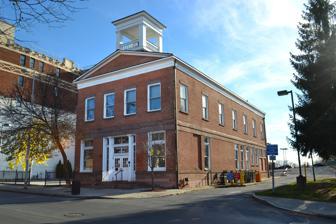
Building: Poughkeepsie City Hall
Country: United States of America
Year built: 1831
United States historic place Poughkeepsie City Hall U.S. National Register of Historic Places The former city hall in November 2015.  The building is currently used as the Commissioner of Jurors Office. Show map of New York Show map of the United States Location 228 Main St., Poughkeepsie, New York Coordinates 41°42′14″N 73°55′48″W / 41.70389°N 73.93000°W / 41.70389; -73.93000 Area less than one acre Built 1831 Architectural style Greek Revival NRHP reference No. 72000835 Added to NRHP January 20, 1972 Poughkeepsie City Hall is a historic city hall located in Poughkeepsie , Dutchess County, New York at 228 Main Street.  It was built in 1831 and is a two-story, red brick building with a basement and attic, in the Greek Revival style.  It has a gable roof with a rooftop belfry with square columns, spindle balustrade , and slate covered hipped roof . It is currently used as the Commissioner of Jurors Office. It was added to the National Register of Historic Places in 1972. Poughkeepsie's current city hall stands around the corner at Civic Center Plaza and is constructed in the brutalist style. History The building was constructed when Poughkeepsie was still a village , with the intention of having a fish market on the first floor and a village hall on the second.  It cost $7,200  ($162,000 in 2016) to build in addition to the $7,000 to acquire the land parcels for the project.  When Poughkeepsie became incorporated as a city in 1854, the building then became known as city hall.  In 1865, the space was remodeled for use as the Poughkeepsie Post Office , where it operated until 1886 after the completion of a new post office building around the corner on Market Street.  A newspaper operated there for a short time after until the city needed the space to accommodate more municipal offices.  In 1943, then-mayor Daniel Wilbur proposed to raze the aging structure and replace it with a grand municipal building akin in style to the New York Public Library in Manhattan .  The proposed replacement was never built but the structure was refurbished the following year. The exterior paint was sandblasted to show the original brick color and brownstone elements were added.  The building was acquired by the county government in 1972 when the city government moved to the current city hall.  The county planned to demolish it and create a parking lot for the nearby county offices but several members of the public opposed this and pushed for the building to be reused.  The county struggled to find a stable tenant for the building until the 1990s when it was finally renovated for use as the Commissioner of Jurors Office.  The building still has its tin ceilings and the original bell remains in the belfry. The old city hall is the only public building that remains from the years when Poughkeepsie was still a village . References